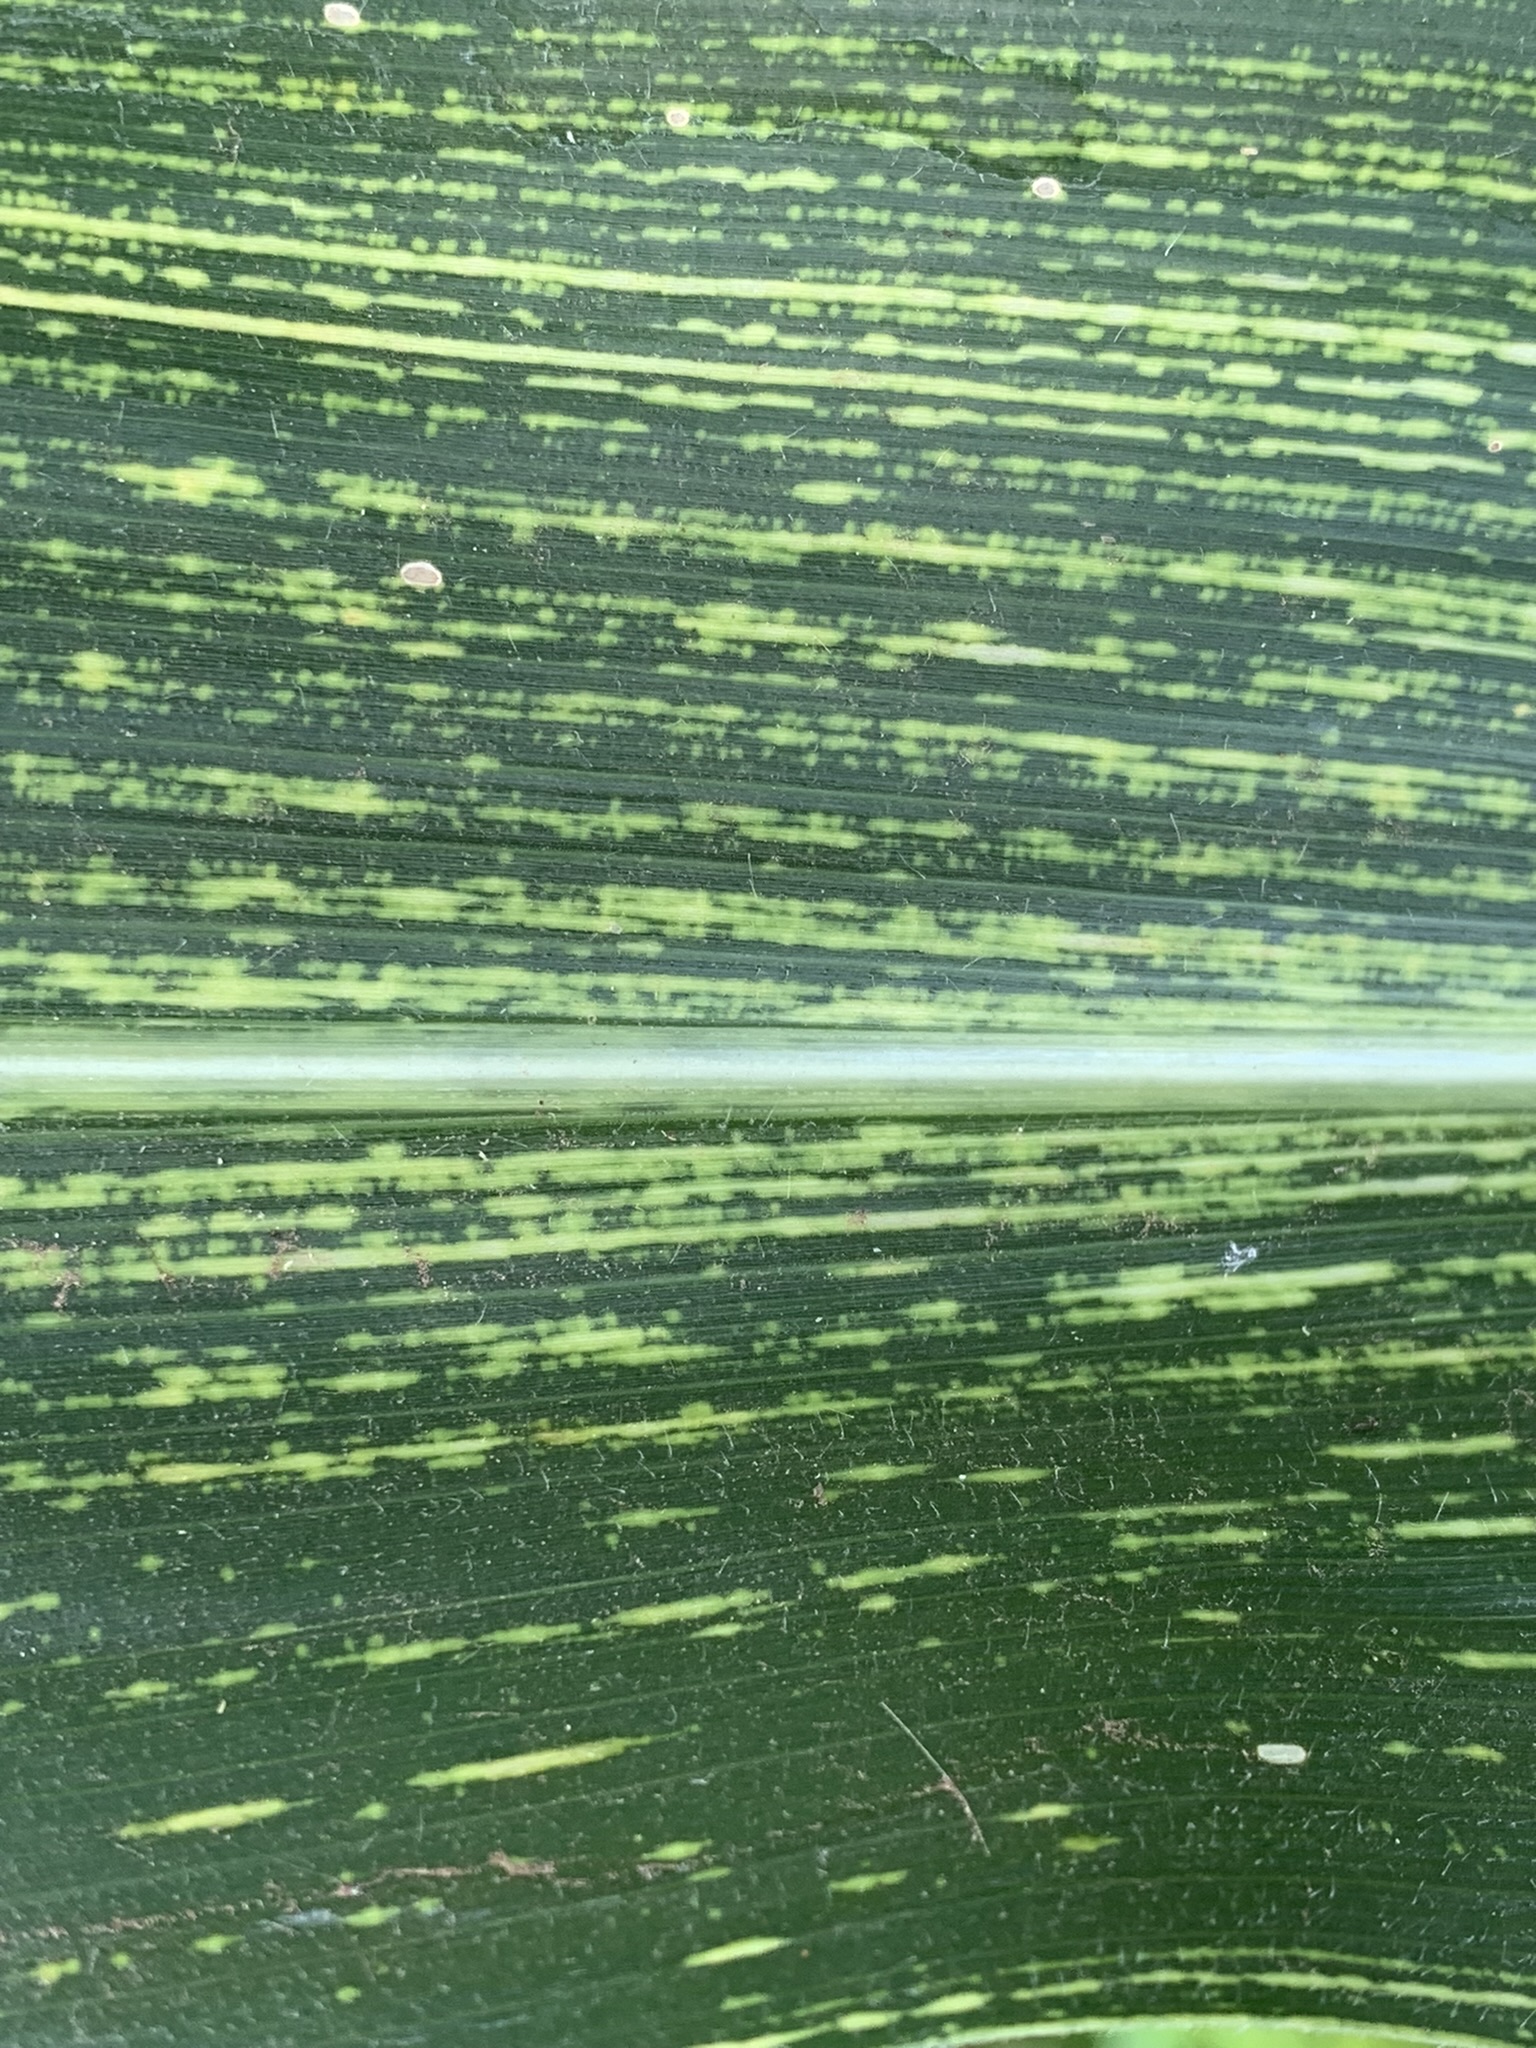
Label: MSV